Polish areas annexed by Nazi Germany

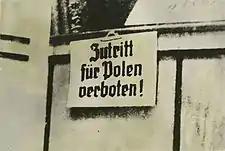
German warning in occupied Poland 1939 – sign "No entrance for Poles!"

The first two paragraphs of the decree established "Reichsgau Posen" in Greater Poland with the government regions ("Regierungsbezirk") Hohensalza, Posen, and Kalisch, as well as "Reichsgau West Prussia" in Pomerelia with the government regions Bromberg, Danzig, and Marienwerder. These government regions were named after the German language names of their chief cities: Hohensalza (Inowrocław), Posen (Poznań), Kalisch (Kalisz), Bromberg (Bydgoszcz), Danzig (Gdańsk), and Marienwerder (Kwidzyn). The annexed territories were twice as large as former Prussian conquests in the Partitions of Poland, also contained twice as many people. Compared to 1914, the border of Reich was extended eastwards by some 150–200 km on average. Despite this fact, Germany used old Prussian propaganda of creating a "German living wall" in Polish territories. On 29 January 1940, Reichsgau Posen was renamed "Reichsgau Wartheland" (Warthegau). Reichsgau West Prussia was renamed "Reichsgau Danzig-West Prussia".